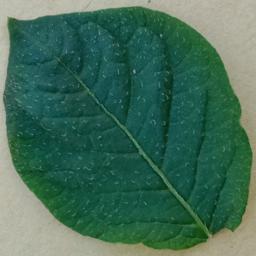
Label: Potato___Healthy